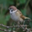
Label: bird